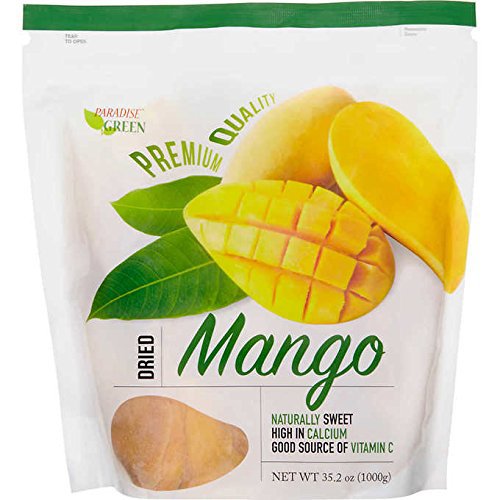
Label: Mango